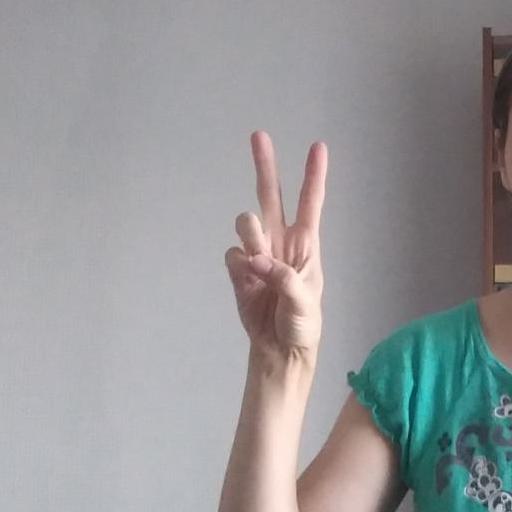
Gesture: peace